Tar-Baby

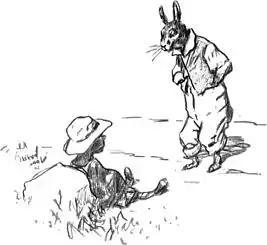
Br'er Rabbit and the Tar-Baby, drawing by E. W. Kemble from "The Tar-Baby", by Joel Chandler Harris, 1904

The Tar-Baby is the second of the Uncle Remus stories published in 1881; it is about a doll made of tar and turpentine used by the villainous Br'er Fox to entrap Br'er Rabbit. The more that Br'er Rabbit fights the Tar-Baby, the more entangled he becomes.